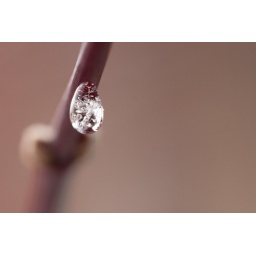
water drops frozen on the branches of the maple tree in front of my house. (new year's macro)20100101T124327-6787